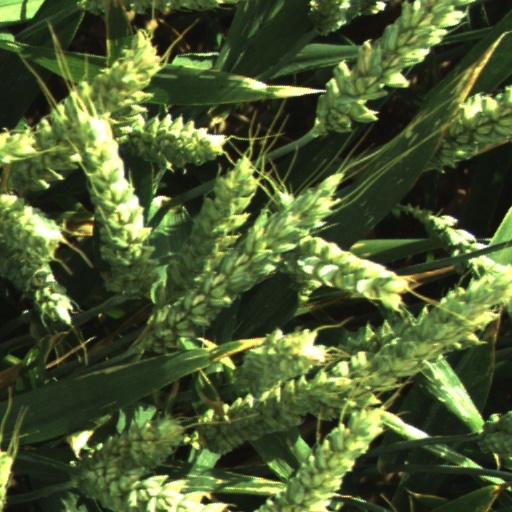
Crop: wheat